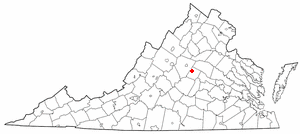
Lake Monticello est une census-designated place située dans le comté de Fluvanna, dans le Commonwealth de Virginie, aux États-Unis. Sa population s’élevait à 9 920 habitants lors du recensement de 2010.